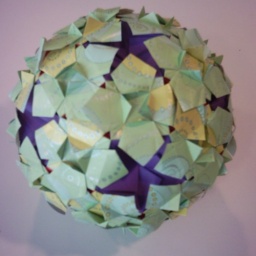
Hanafubuki by Mio-san. Made from a picture. The green wrapping paper is quite nice against the purple.